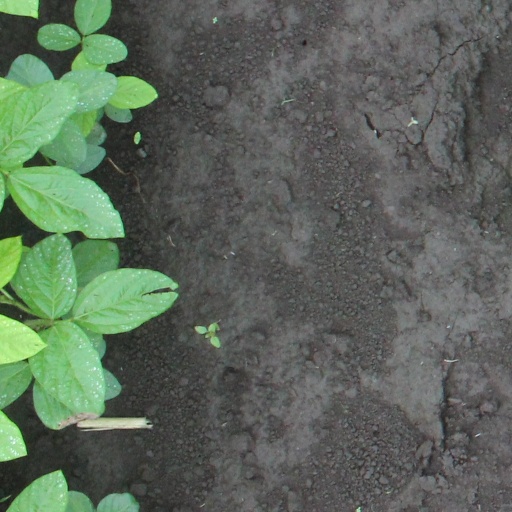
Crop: soybean